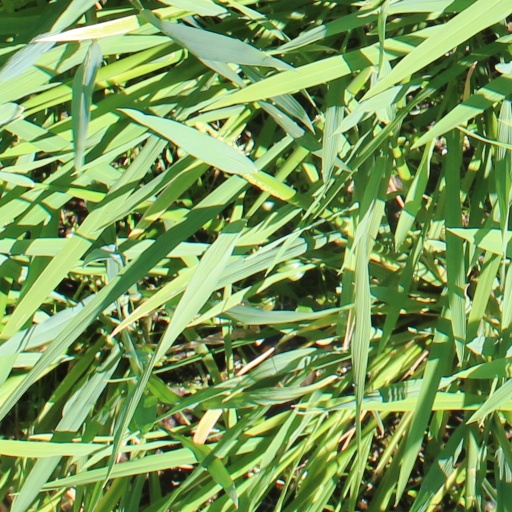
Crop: rice